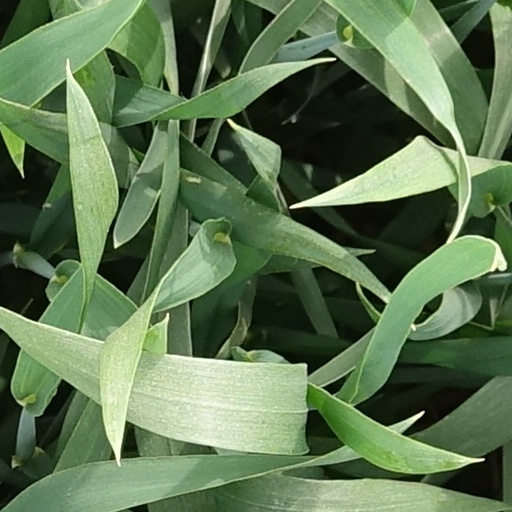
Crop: wheat